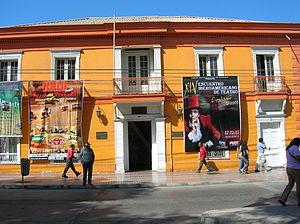
Copiapó est une ville minière et une commune du Chili située dans le désert d'Atacama. C'est la capitale de la IIIe Région ou région d'Atacama. La ville de Copiapó est enclavée dans une vallée transversale du pays, formée par le Río Copiapó.